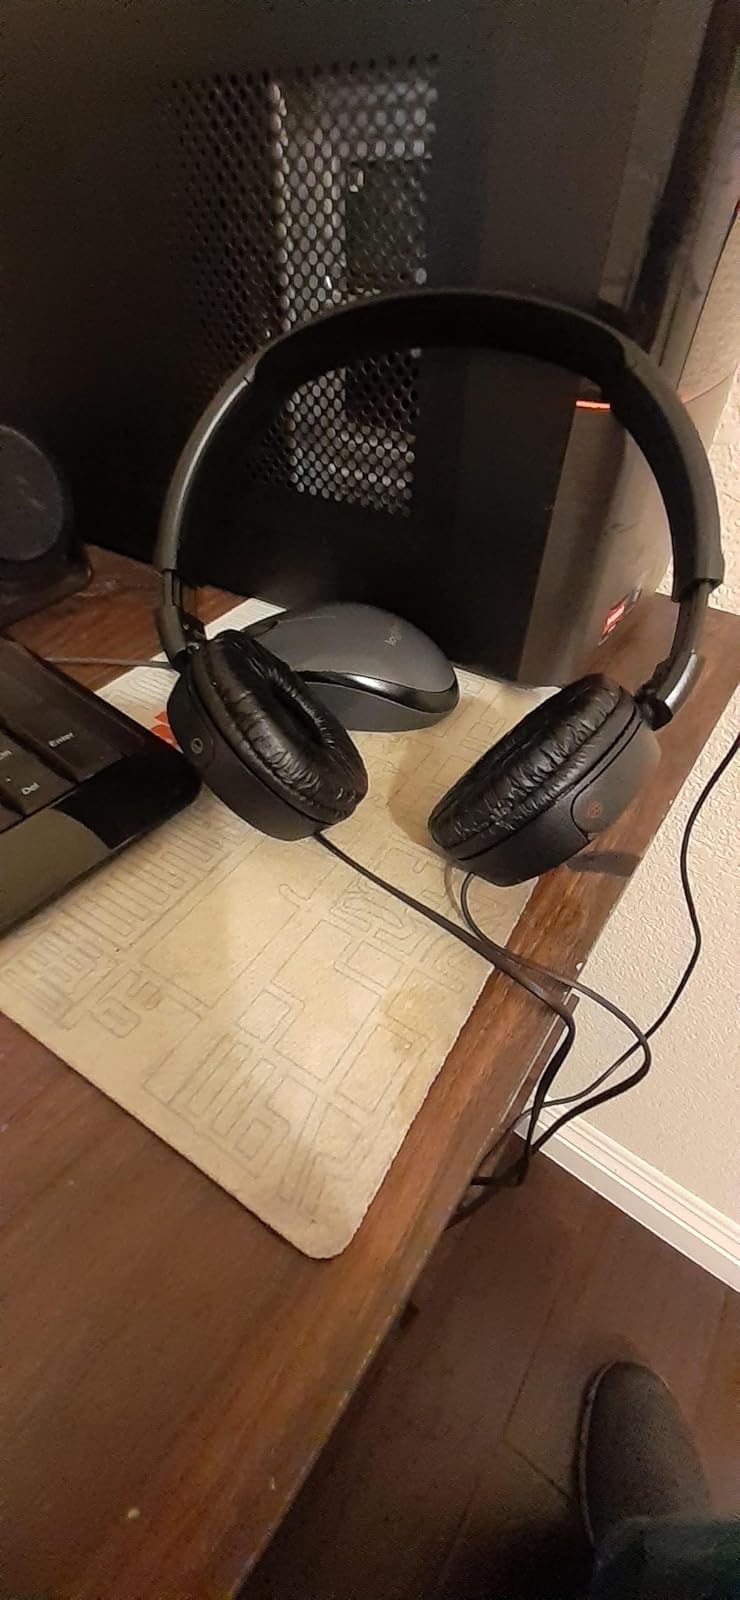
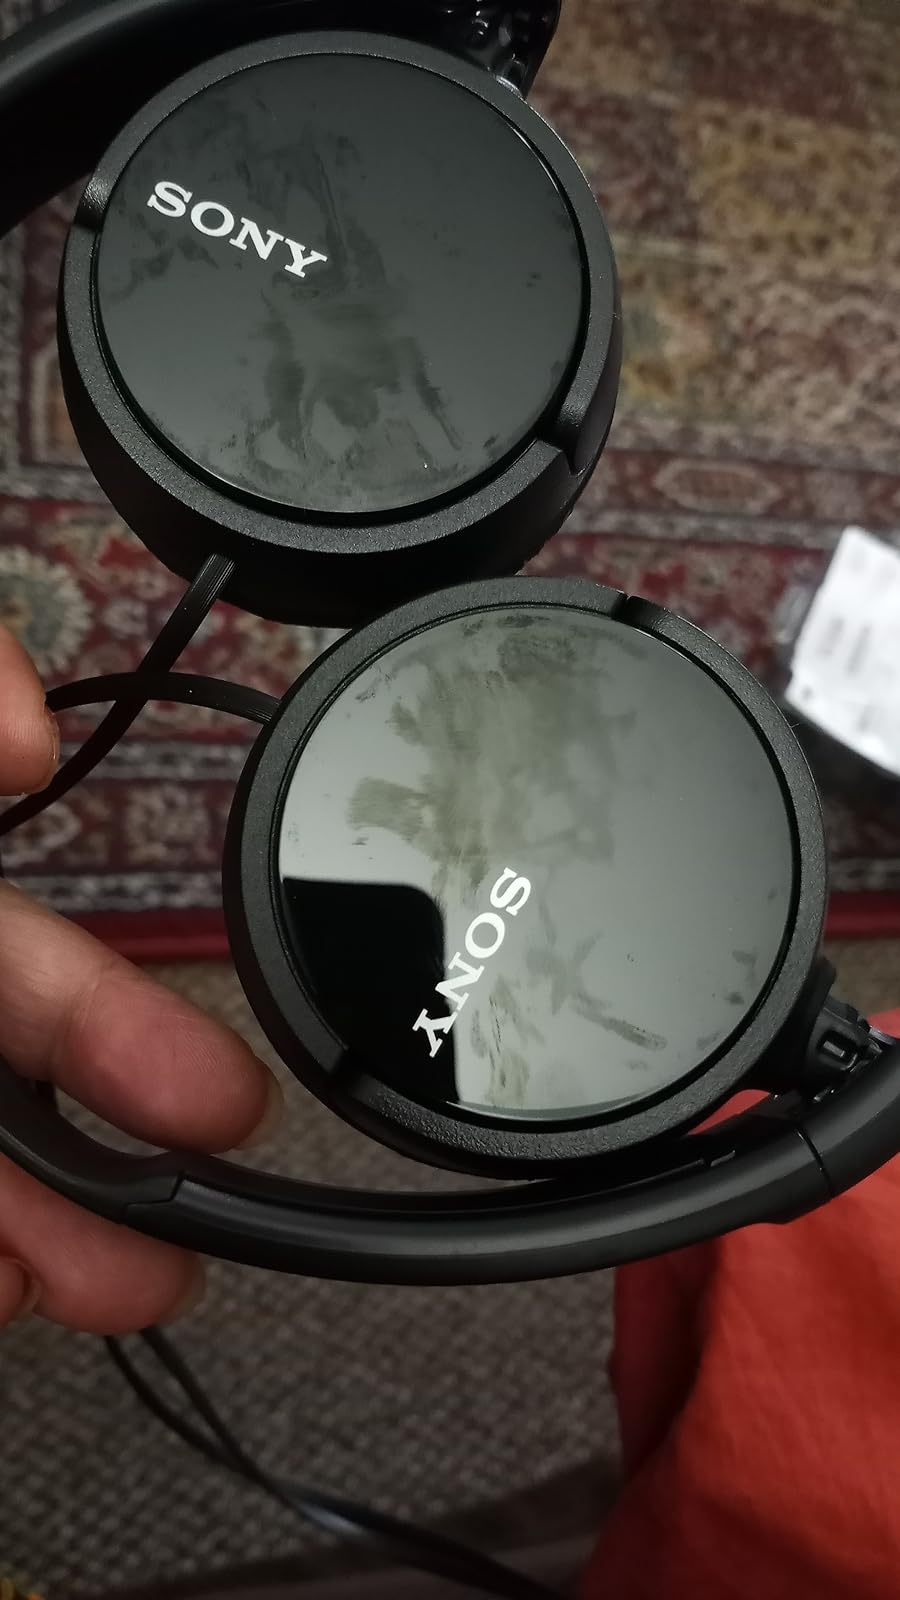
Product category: headphones
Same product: yes